Zundert

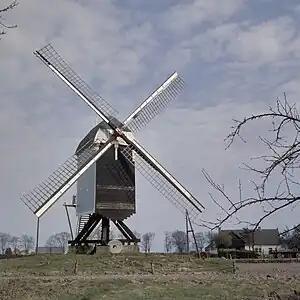
De Akkermolen te Zundert

Zundert is the home of a 17th-century windmill, called 'De Akkermolen' (The Croftmill).